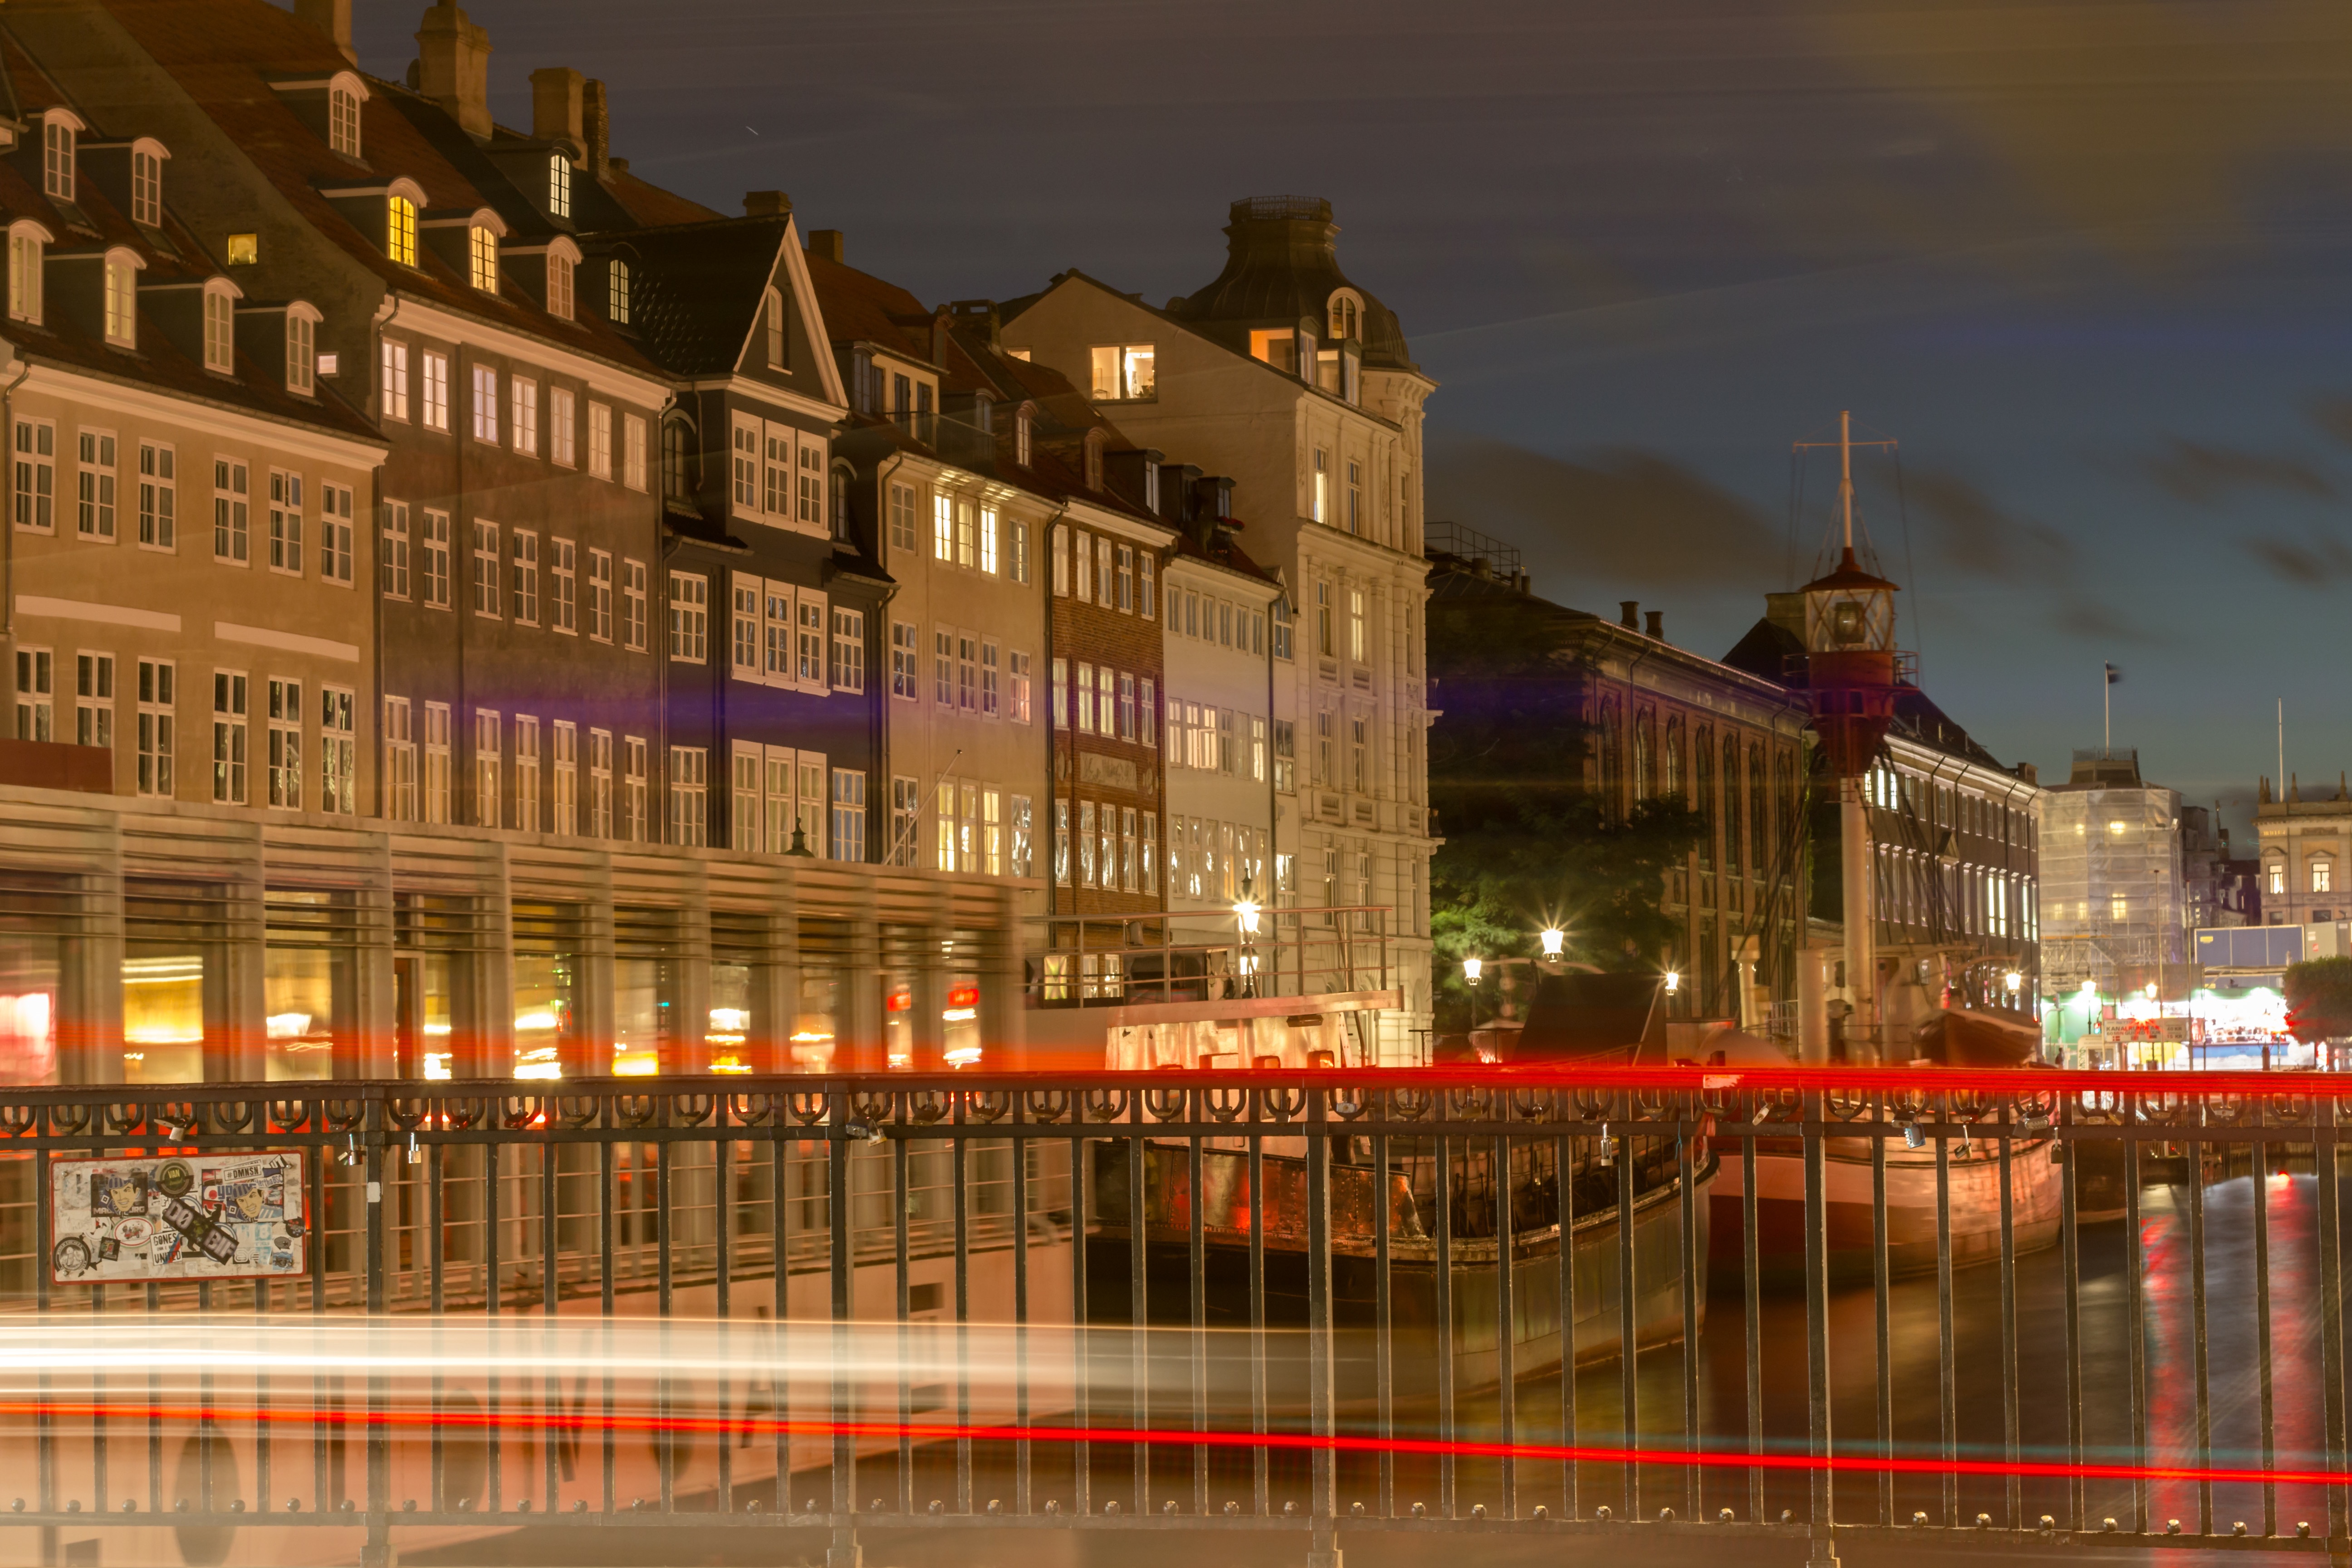
skyline, night, town, city, canal, cityscape, downtown, dusk, evening, reflection, plaza, landmark, waterway, urban area, human settlement